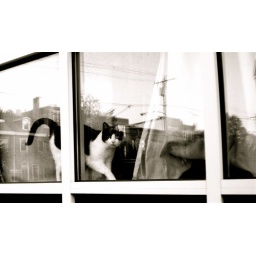
cat in window